Evangelisches Gesangbuch

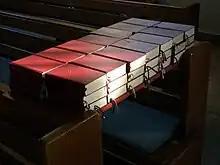
Protestant hymnals

Evangelisches Gesangbuch (EG; , "Protestant song book") is the current hymnal of German-language congregations in Germany, Alsace and Lorraine, Austria, and Luxembourg, which was introduced from 1993 and 1996, succeeding the "Evangelisches Kirchengesangbuch" ("EKG"). "Evangelisches Gesangbuch" appears in 14 different regional editions, which add regional hymns to the 535 hymns common for all editions.